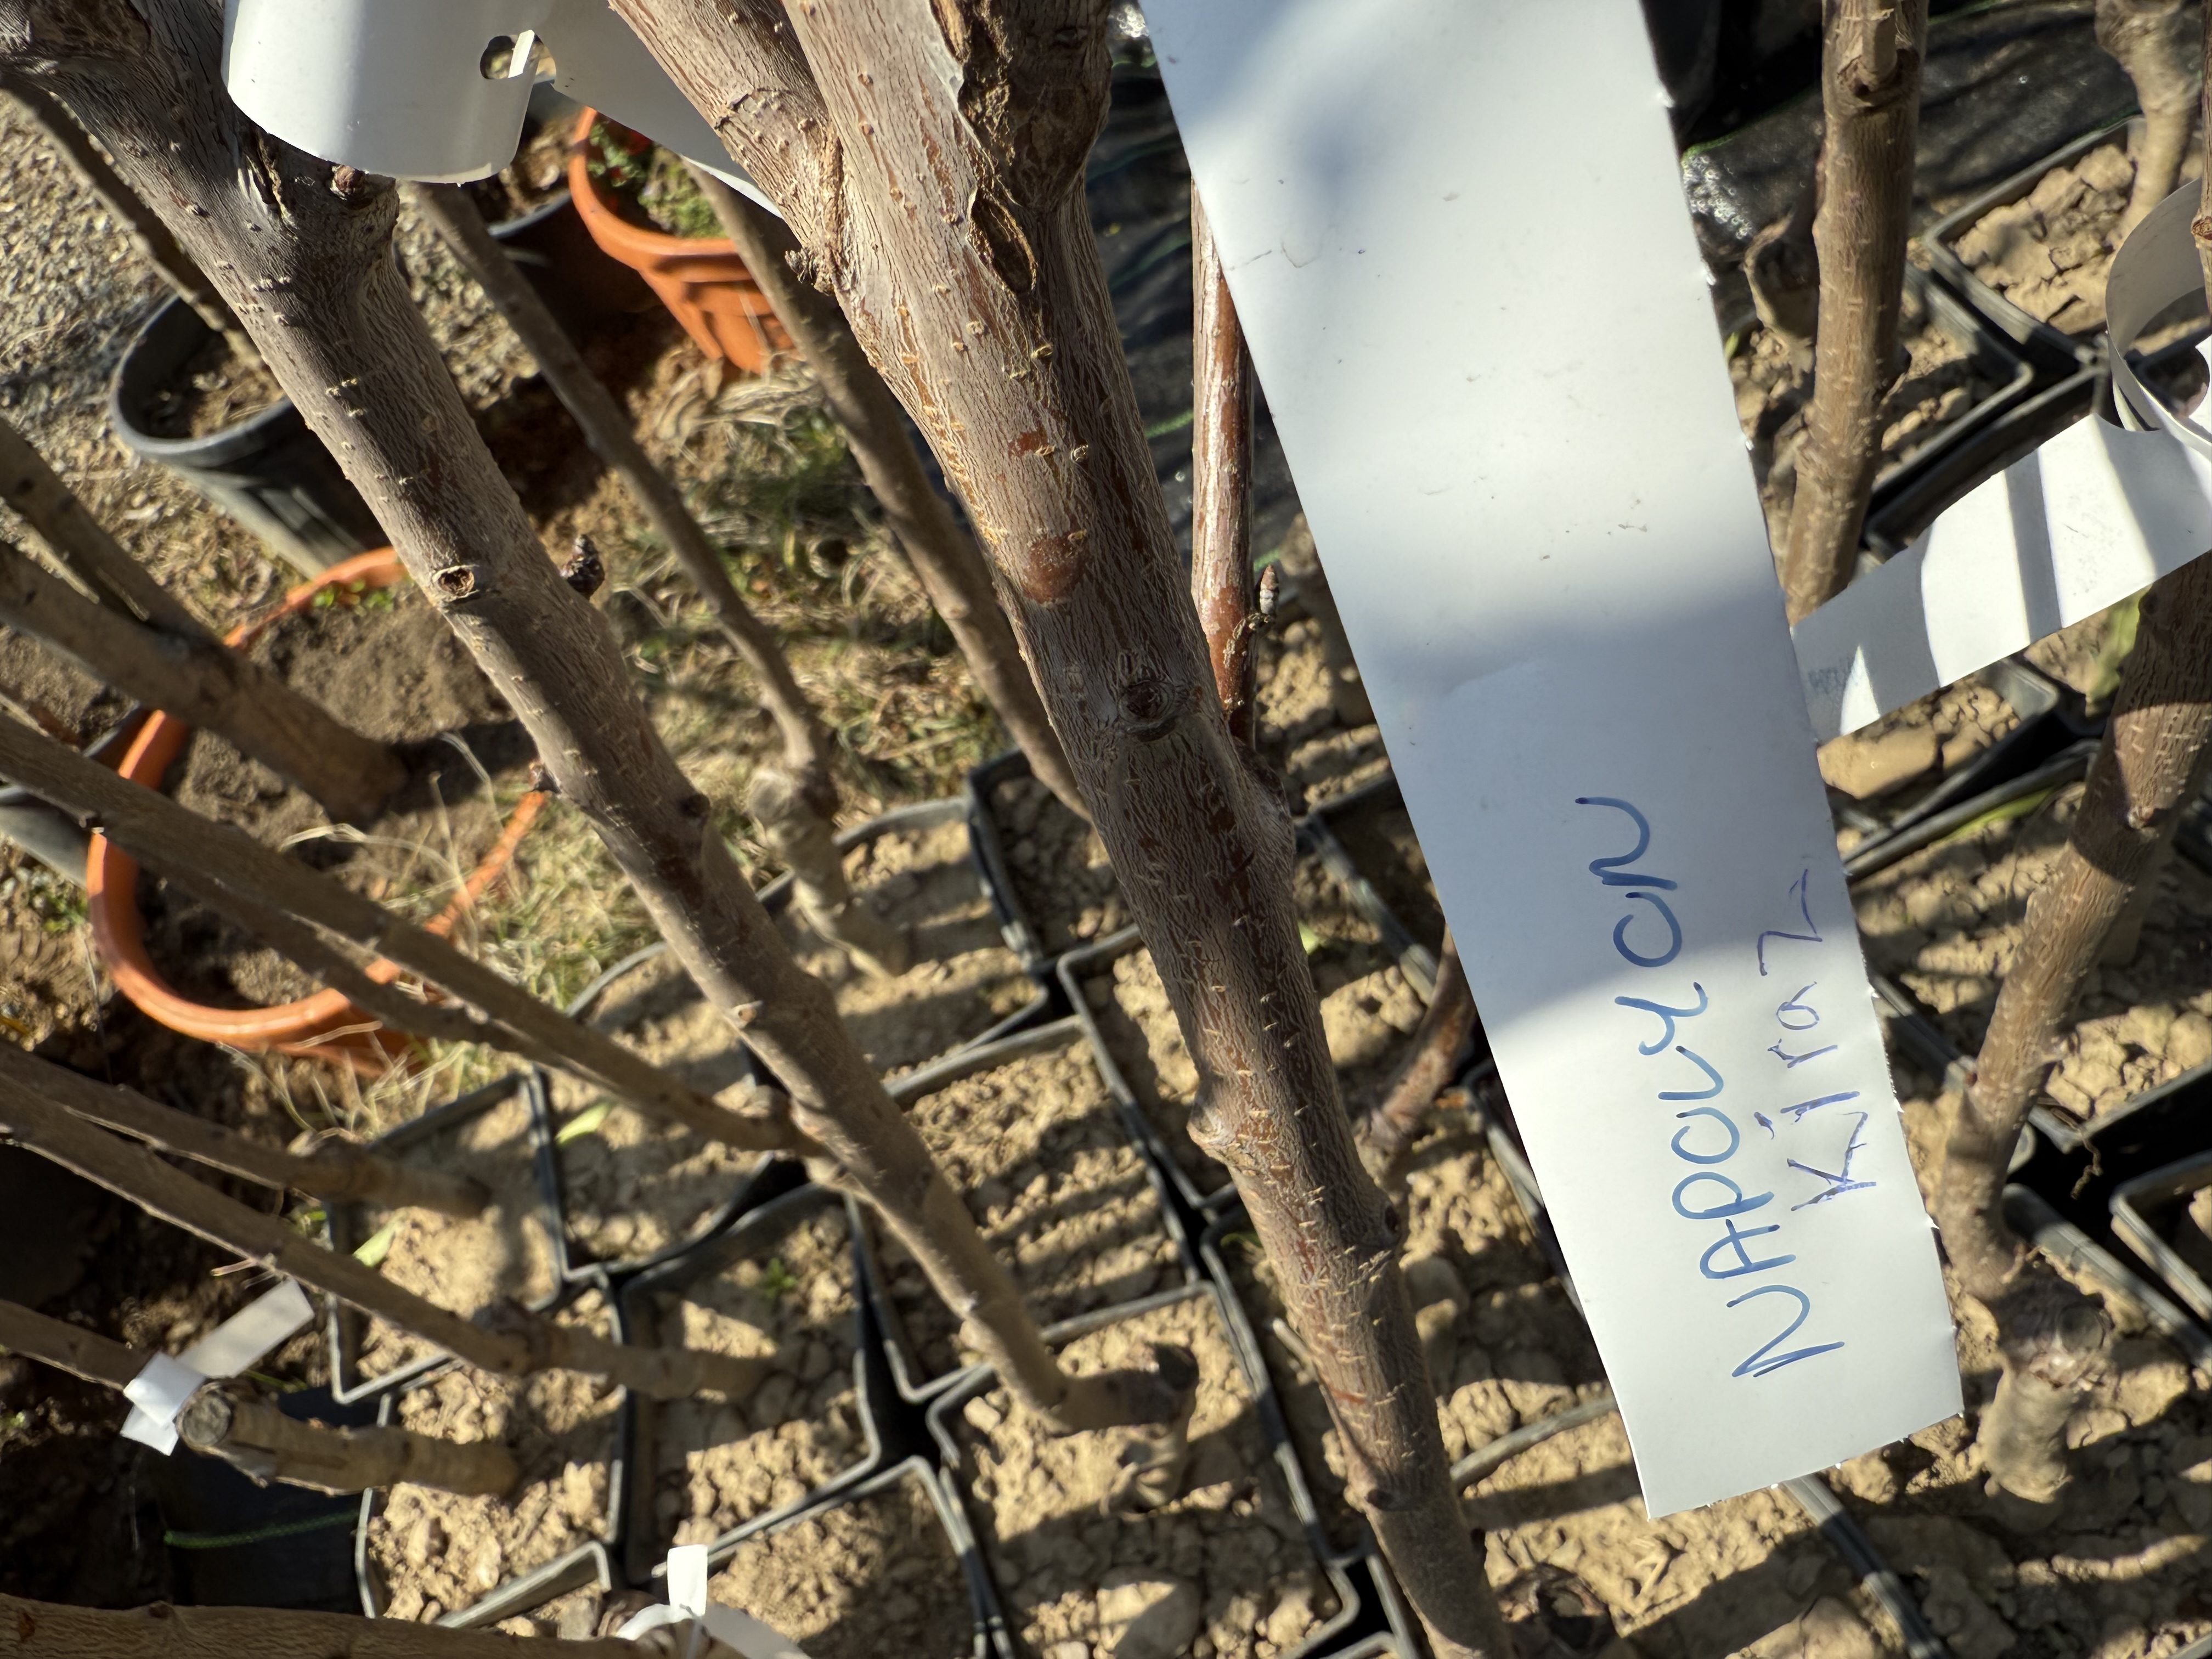
Variety: Napolyon Cherry